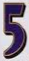
Number: 5